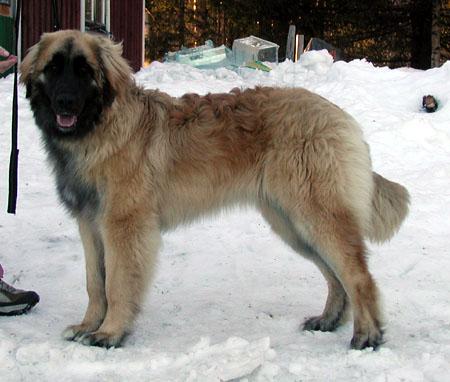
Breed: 214-n000019-Leonberg